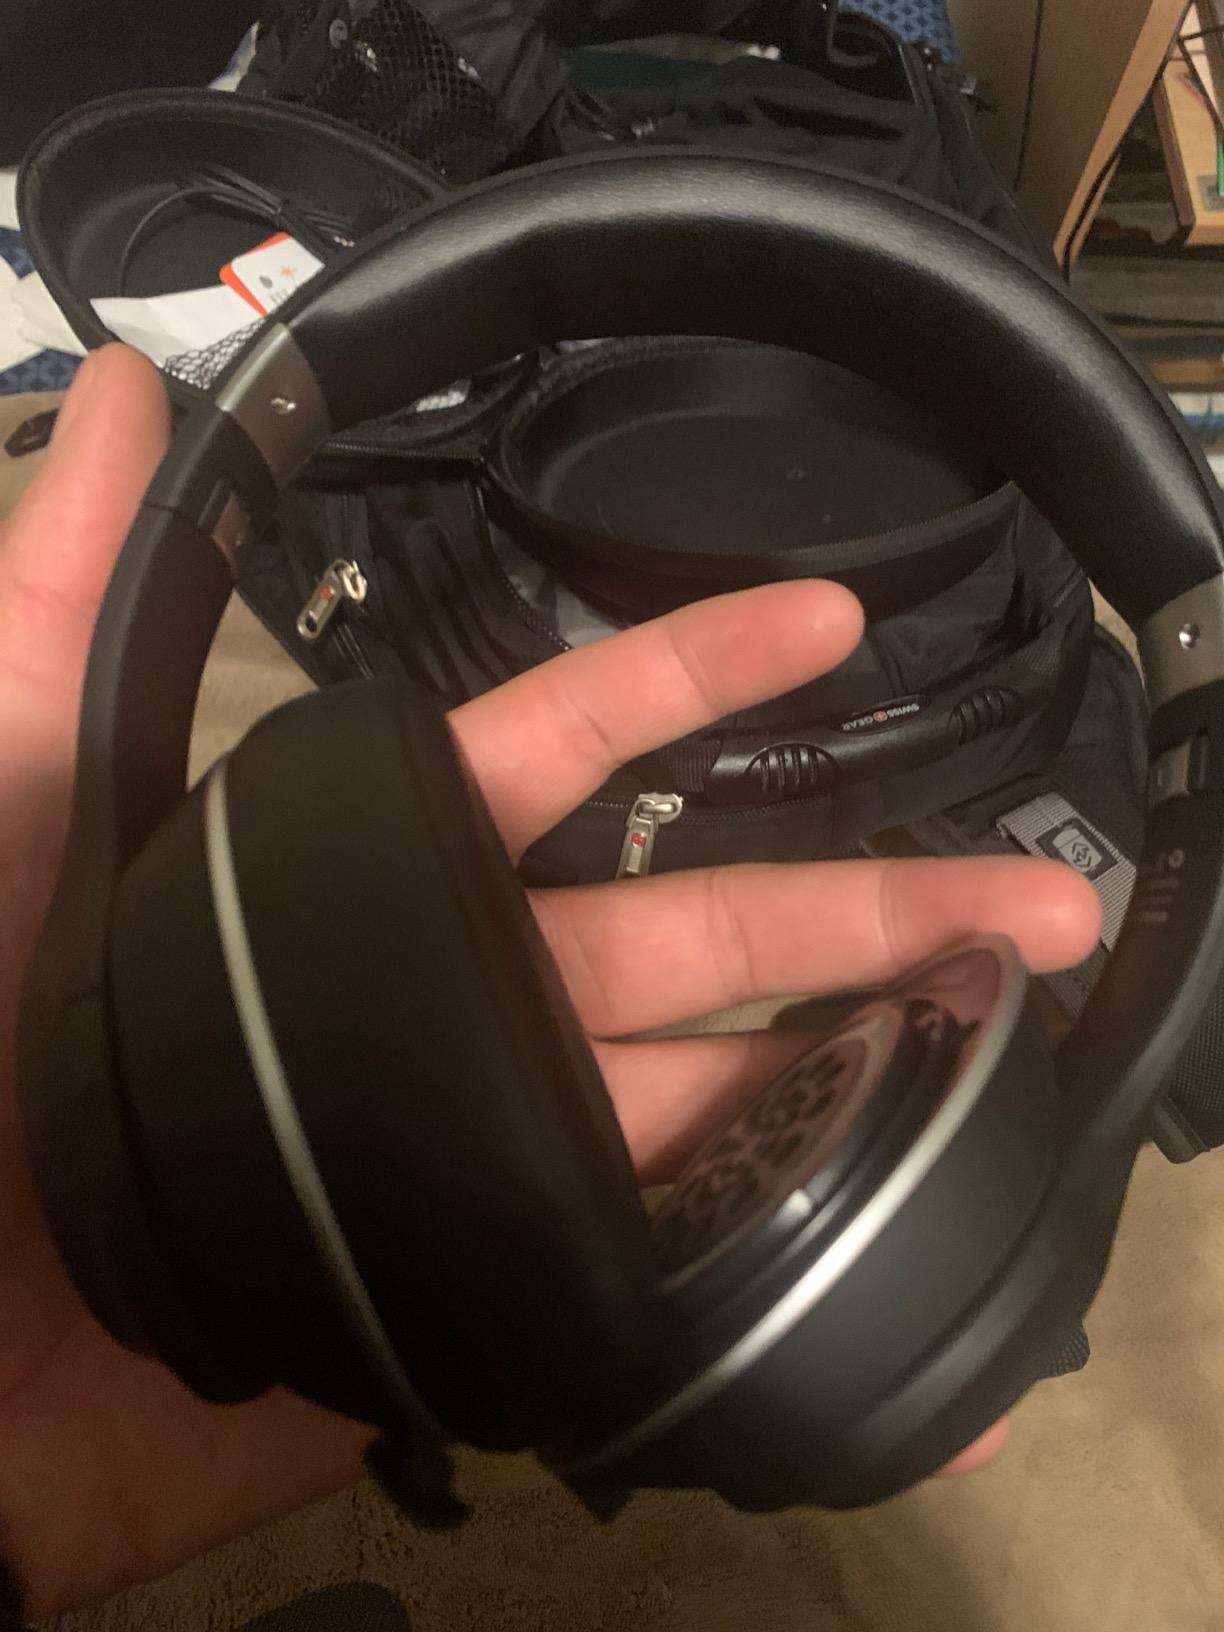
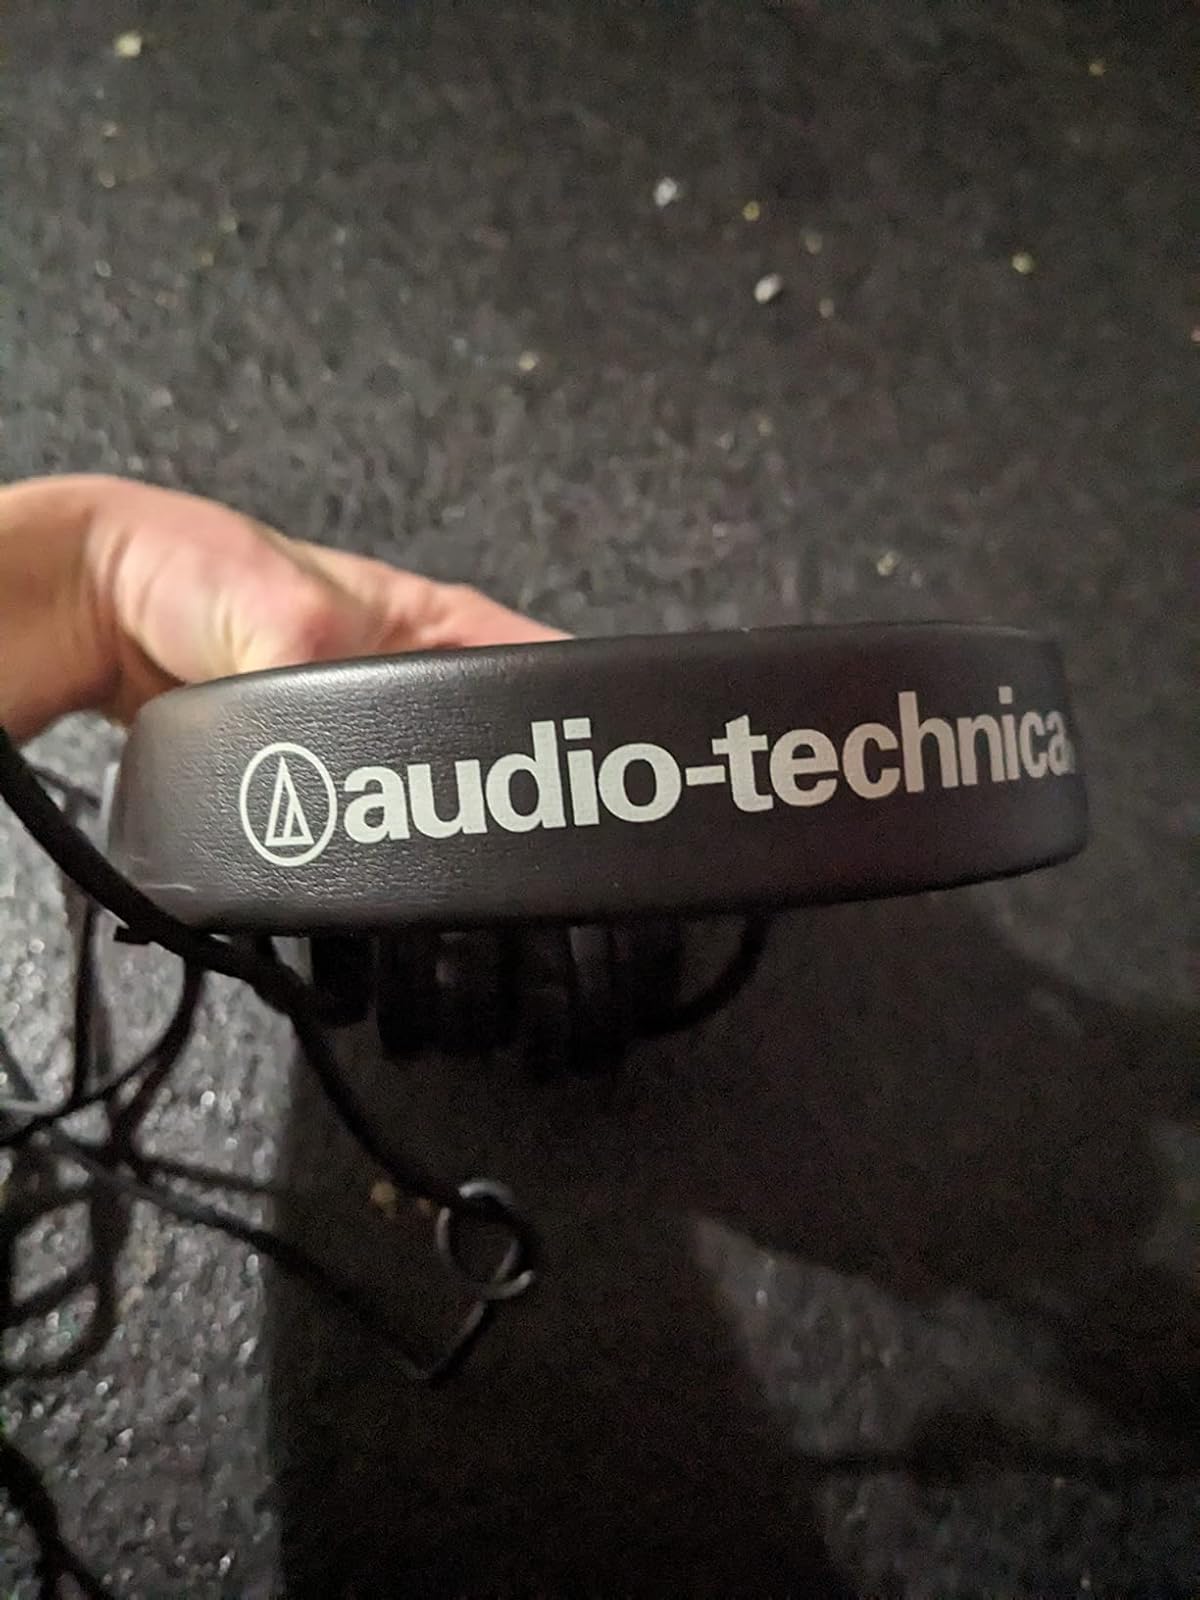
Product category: headphones
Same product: no